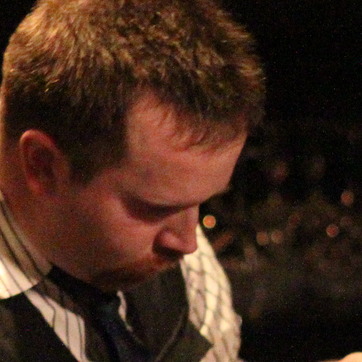
Material: skin